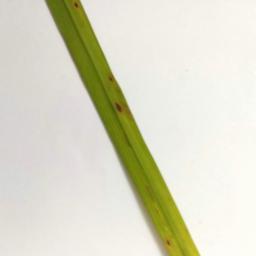
Label: Rice___Brown_Spot